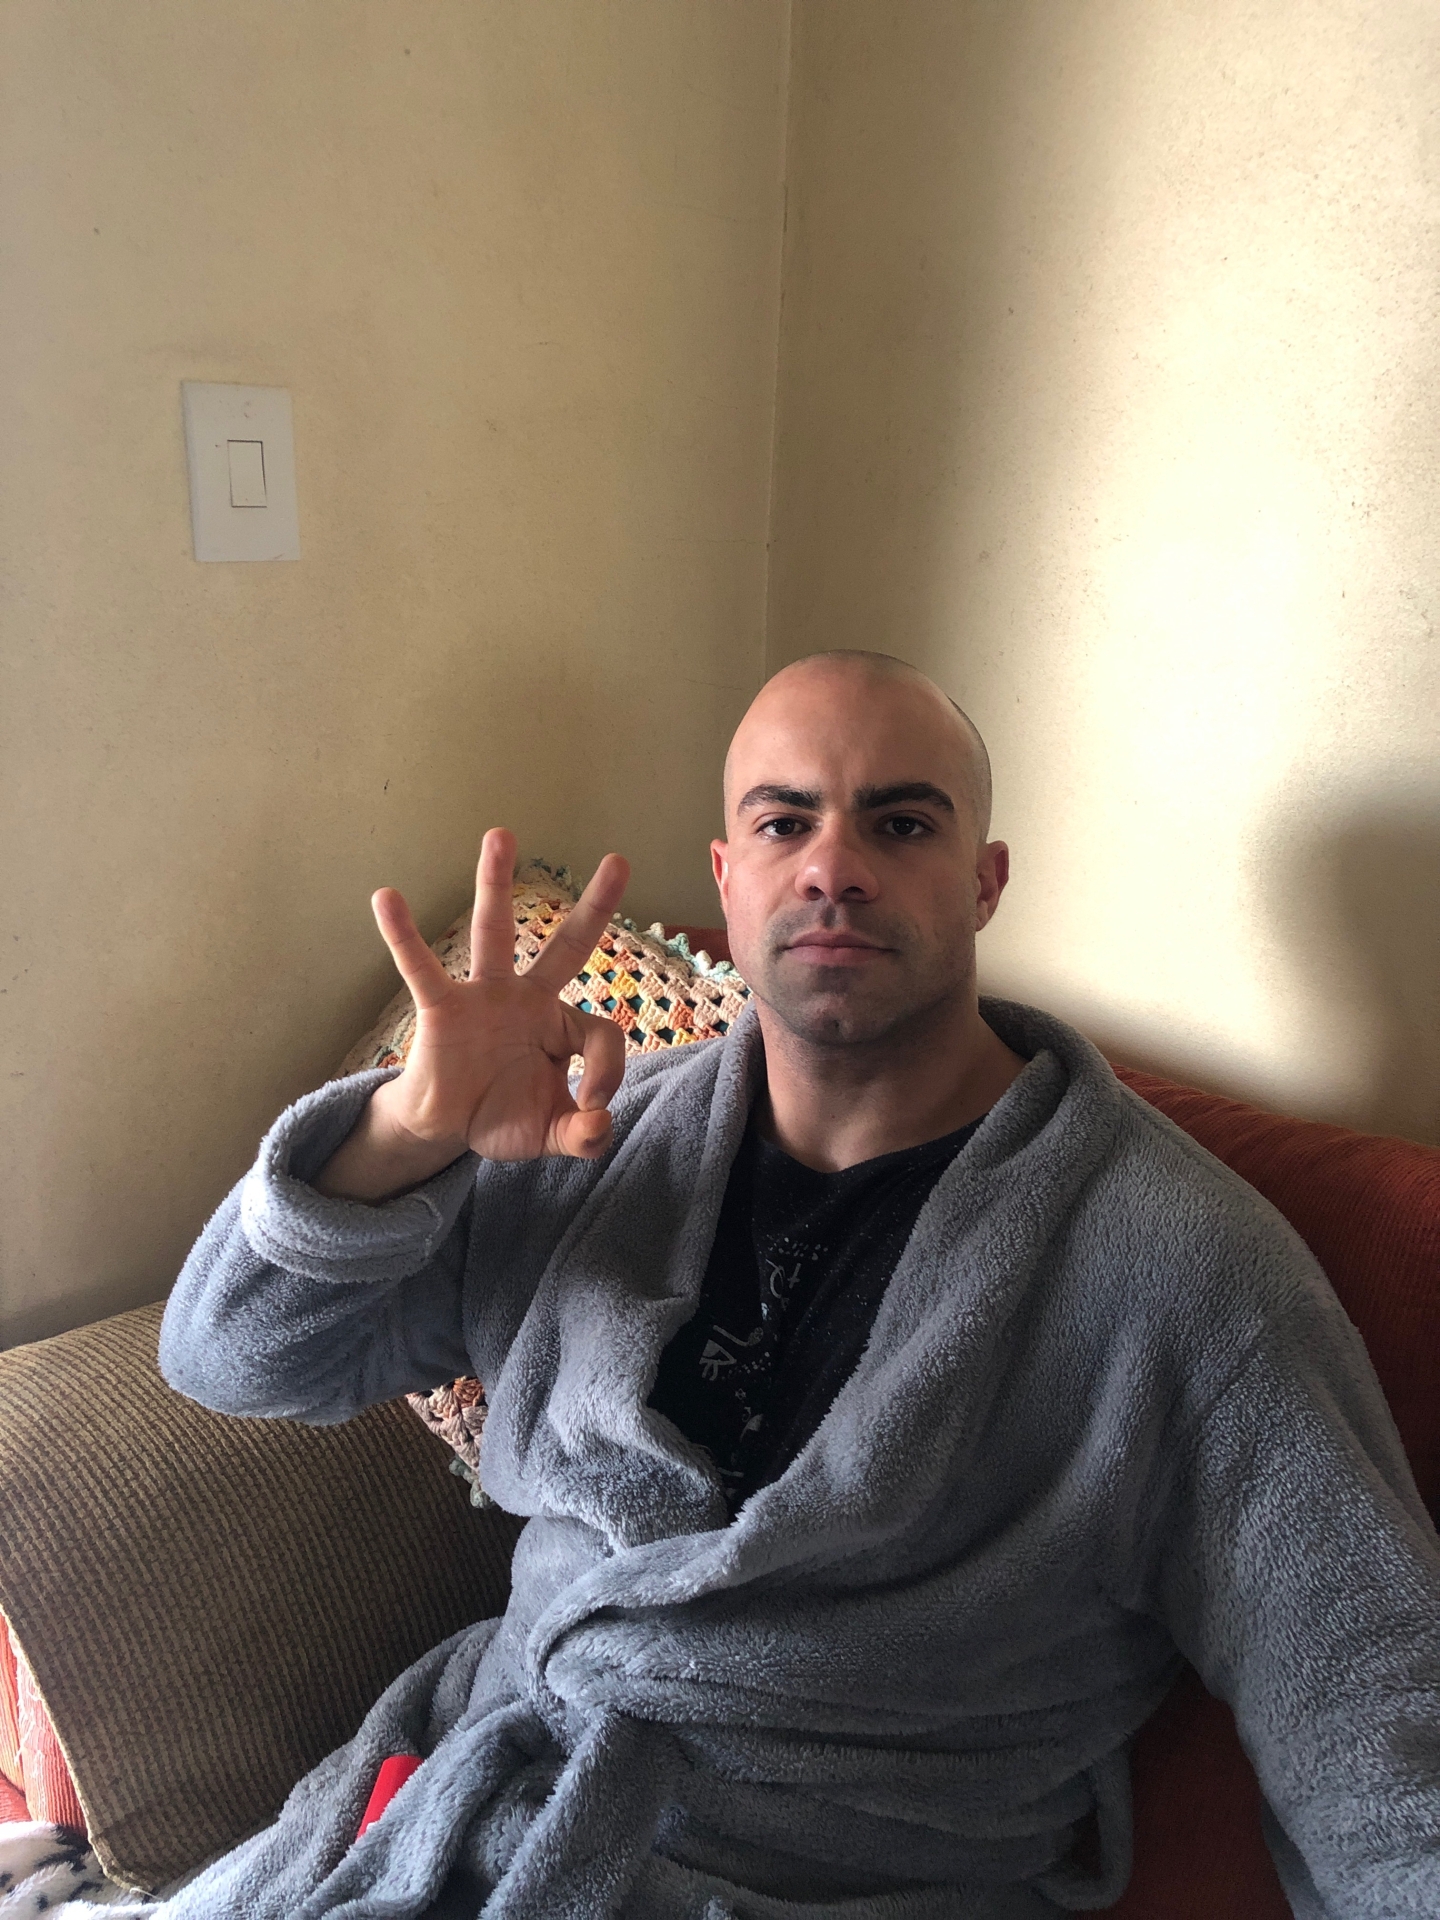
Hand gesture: ok